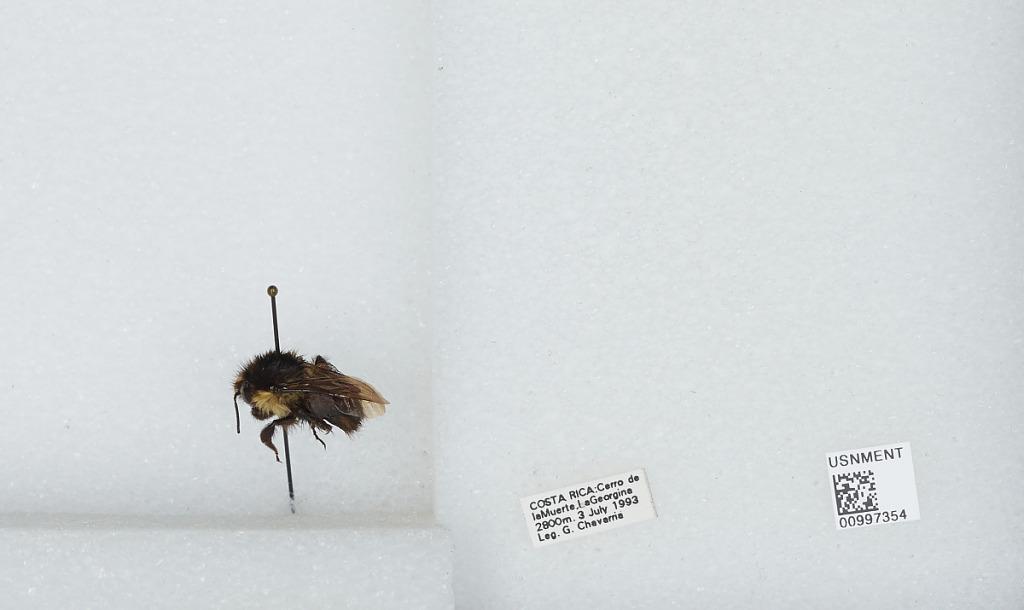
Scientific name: Bombus (Pyrobombus) ephippiatus (Say)
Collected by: G. Chavarria
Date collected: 1993-7-3
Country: Costa Rica
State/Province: San Jose
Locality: Cerro de la Muerte, La Georgina
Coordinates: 9.5583, -83.7239